Excavator controls

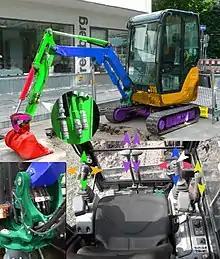
ISO excavator controls illustration, color of the control matches the moving part. Additionally there is a switch on the right hand joystick to operate attached tools.

The most commonly used control pattern throughout the world is the ISO controls. In the ISO control pattern, the left hand joystick controls Swing (left & right) and the Stick Boom (away & close), and the right hand joystick controls the Main Boom (up & down) and Bucket motions (close & dump). This control pattern is standardised in ISO 10968 and SAE J1177.